International Society for the History of Medicine

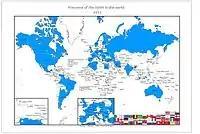
International Society for the History of Medicine presence

The International Society for the History of Medicine is a non profit international society devoted to the academic study of the history of medicine, including the organization of international congresses. The Society was founded in 1920 in Belgium.